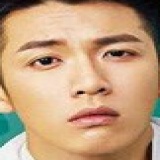
diễn viên Kha Chấn Đông